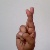
The image shows a hand gesture representing the letter 'R' in Indian Sign Language.